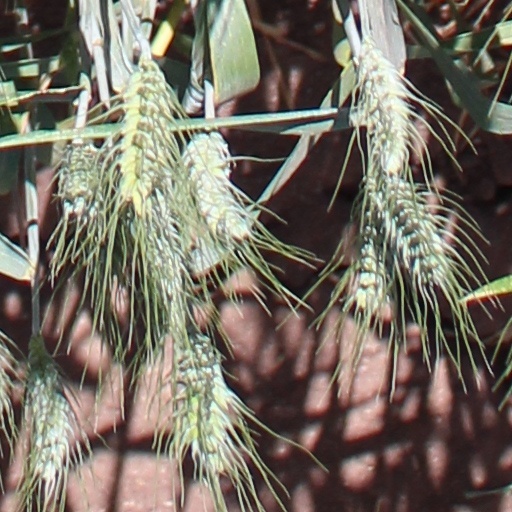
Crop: wheat